ADT Inc.

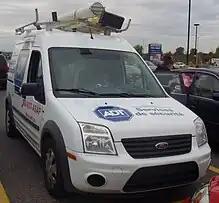
ADT Service vehicle in Quebec, 2010

In September 2011, Tyco announced that it would split into three companies, ADT being one of the three. On October 1, 2012, ADT debuted as an independent public company and began trading on the New York Stock Exchange. In 2014, it acquired the Canadian company Reliance Protectron Security Services from Reliance Home Comfort for a total of Can$555million.